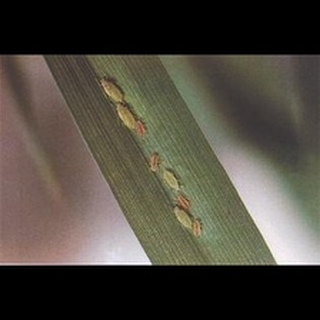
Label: wheat_aphid